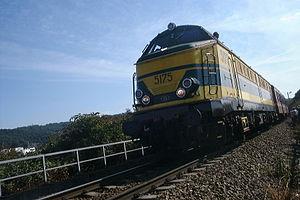
La série 51 est une ancienne série de locomotives diesel de la SNCB.